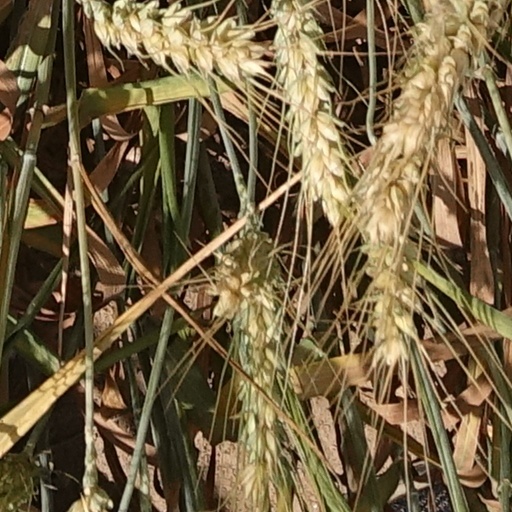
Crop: wheat